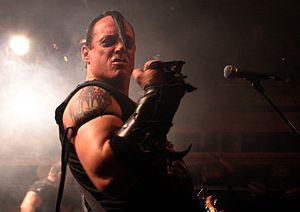
Les Misfits, ou The Misfits, est un groupe de punk rock américain, originaire de Lodi, dans le New Jersey. Il est initialement formé par le chanteur Glenn Danzig en 1977. Glenn Danzig et le bassiste Jerry Only sont les seuls membres constants de sa formation initiale. Après une série de changements dans la formation et l'arrivée de Doyle Wolfgang von Frankenstein en guitariste définitif, malgré un succès international croissant, Danzig dissout le groupe original en 1983.
Gerald Caiafa, plus connu sous le pseudonyme de Jerry Only est un bassiste et chanteur américain né le 21 avril 1959 à Lodi.